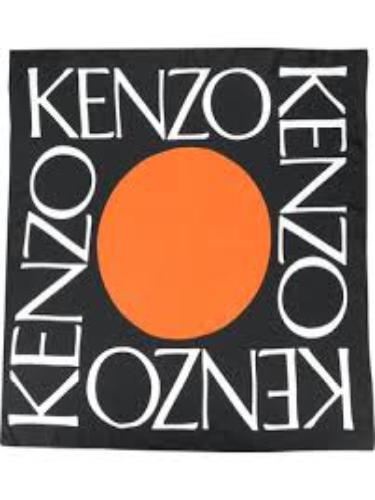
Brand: Kenzo
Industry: Clothes